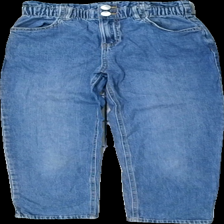
View: front
Type: Jeans
Category: Children
Brand: Lindex
Colors: Blue
Material: 100% cotton
Cut: Regular
Size: 146
Season: All
Trend: Denim
Damage location: top left
Damage 2 location: bottom center
Price range: 50-100
Recommended usage: Reuse
Description: blå jeans